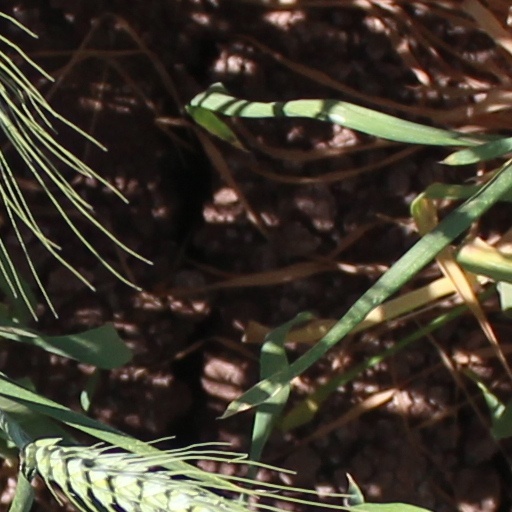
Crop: wheat